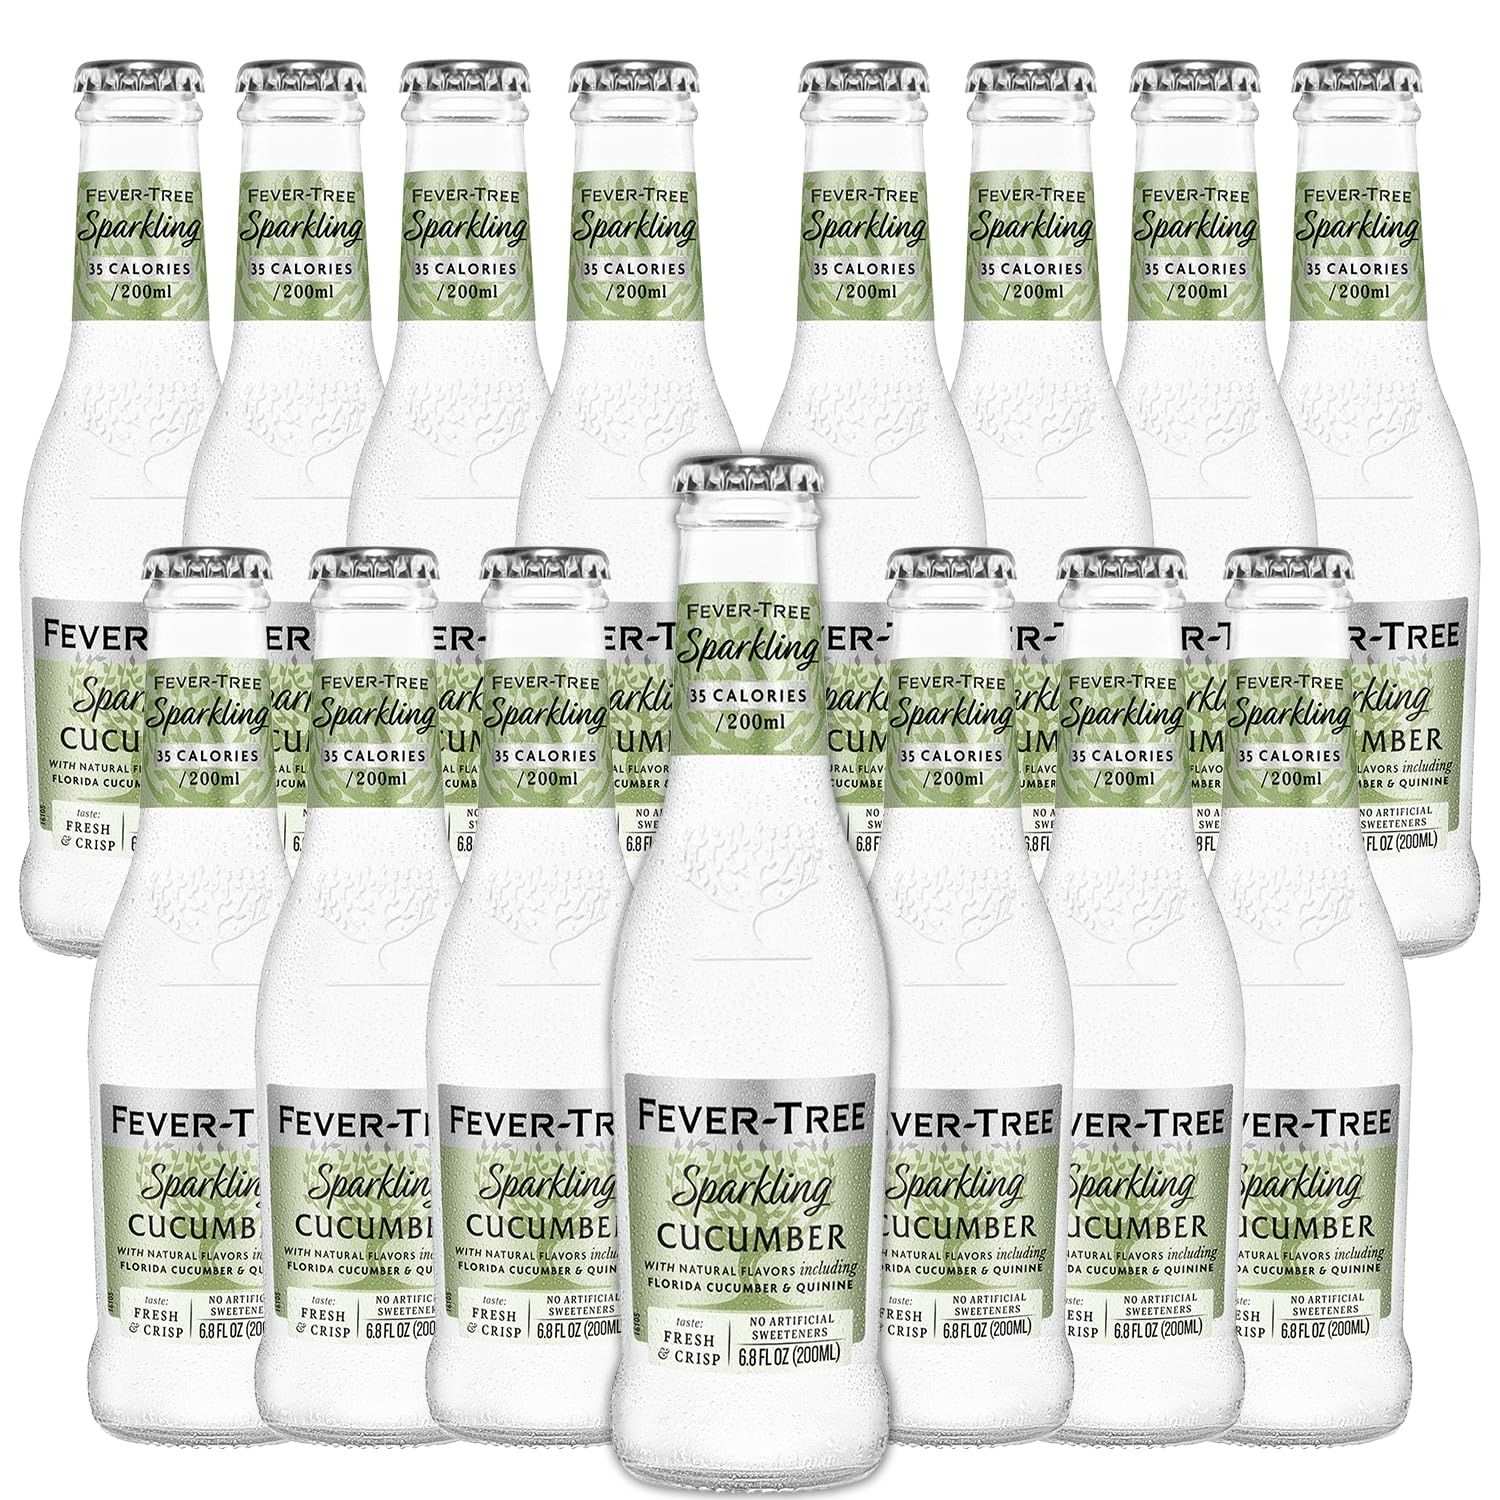
Item Name: Fever Tree Sparkling Cucumber Tonic - Premium Quality Mixer and Soda - Refreshing Beverage for Cocktails & Mocktails 200ml Bottle
Bullet Point 1: Crisp Cucumber Essence Blend: Experience the delicate and fresh profile of Sparkling Cucumber, featuring crisp notes of cucumber essence sourced from Florida. This unique blend is complemented by the gentle bitterness of the finest-quality quinine from Central Africa, resulting in a refreshing and balanced mixer.
Bullet Point 2: Low-Calorie Refreshment: With only 35 calories per 6.8fl. oz. bottle, Sparkling Cu-cumber offers a guilt-free and low-calorie option for those seeking a refreshing bever-age. It stands out for its commitment to naturally sourced ingredients, ensuring a wholesome and satisfying drink.
Bullet Point 3: Naturally Sourced and Non-GMO Certified: Crafted with a dedication to quality, this Refreshingly Light Cucumber Tonic Water uses naturally sourced ingredients and is Non-GMO certified. It upholds Fever Tree's commitment to providing an authentic and high-quality mixer without artificial sweeteners or colors.
Bullet Point 4: Perfectly Balanced Mixer: Sparkling Cucumber delivers the total refreshment of cu-cumber with the added complexity of Fever Tree's Refreshingly Light Tonic Water. The result is a wonderfully balanced and crisp mixer that captures the essence of summer, making it ideal for enjoyment on balmy summer days.
Bullet Point 5: Fruit Sugar Sweetness and Cucumber Extract: The Refreshingly Light Cucumber Tonic Water employs fruit sugar to achieve a traditional sweet balance to the bitterness of quinine. Additionally, it incorporates cucumber extract, enhancing the drink with a distinctively fresh and summery taste.
Bullet Point 6: Includes (15)200ml Bottles of Sparkling Cucumber Tonic, Phone and tablet holder and tasting notes/recipes.
Value: 6.7
Unit: Fl Oz

Price: 37.98